Aamir Khan

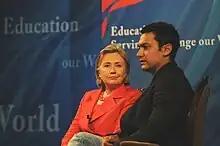
Khan with United States Secretary of State Hillary Clinton in 2009

In a 2009 interview, Aamir Khan stated that he tends to take an independent approach to the world of filmmaking, noting that he does not "do different things; I try to do it in a different manner. I think every person should follow his/her dream and try and make it possible to create an ability to achieve it backed by its practicality." He also said that he is more interested in the process of filmmaking than in the result: "For me, the process is more important, more joyful. I would like to have my entire concentration on the process right from the first step."